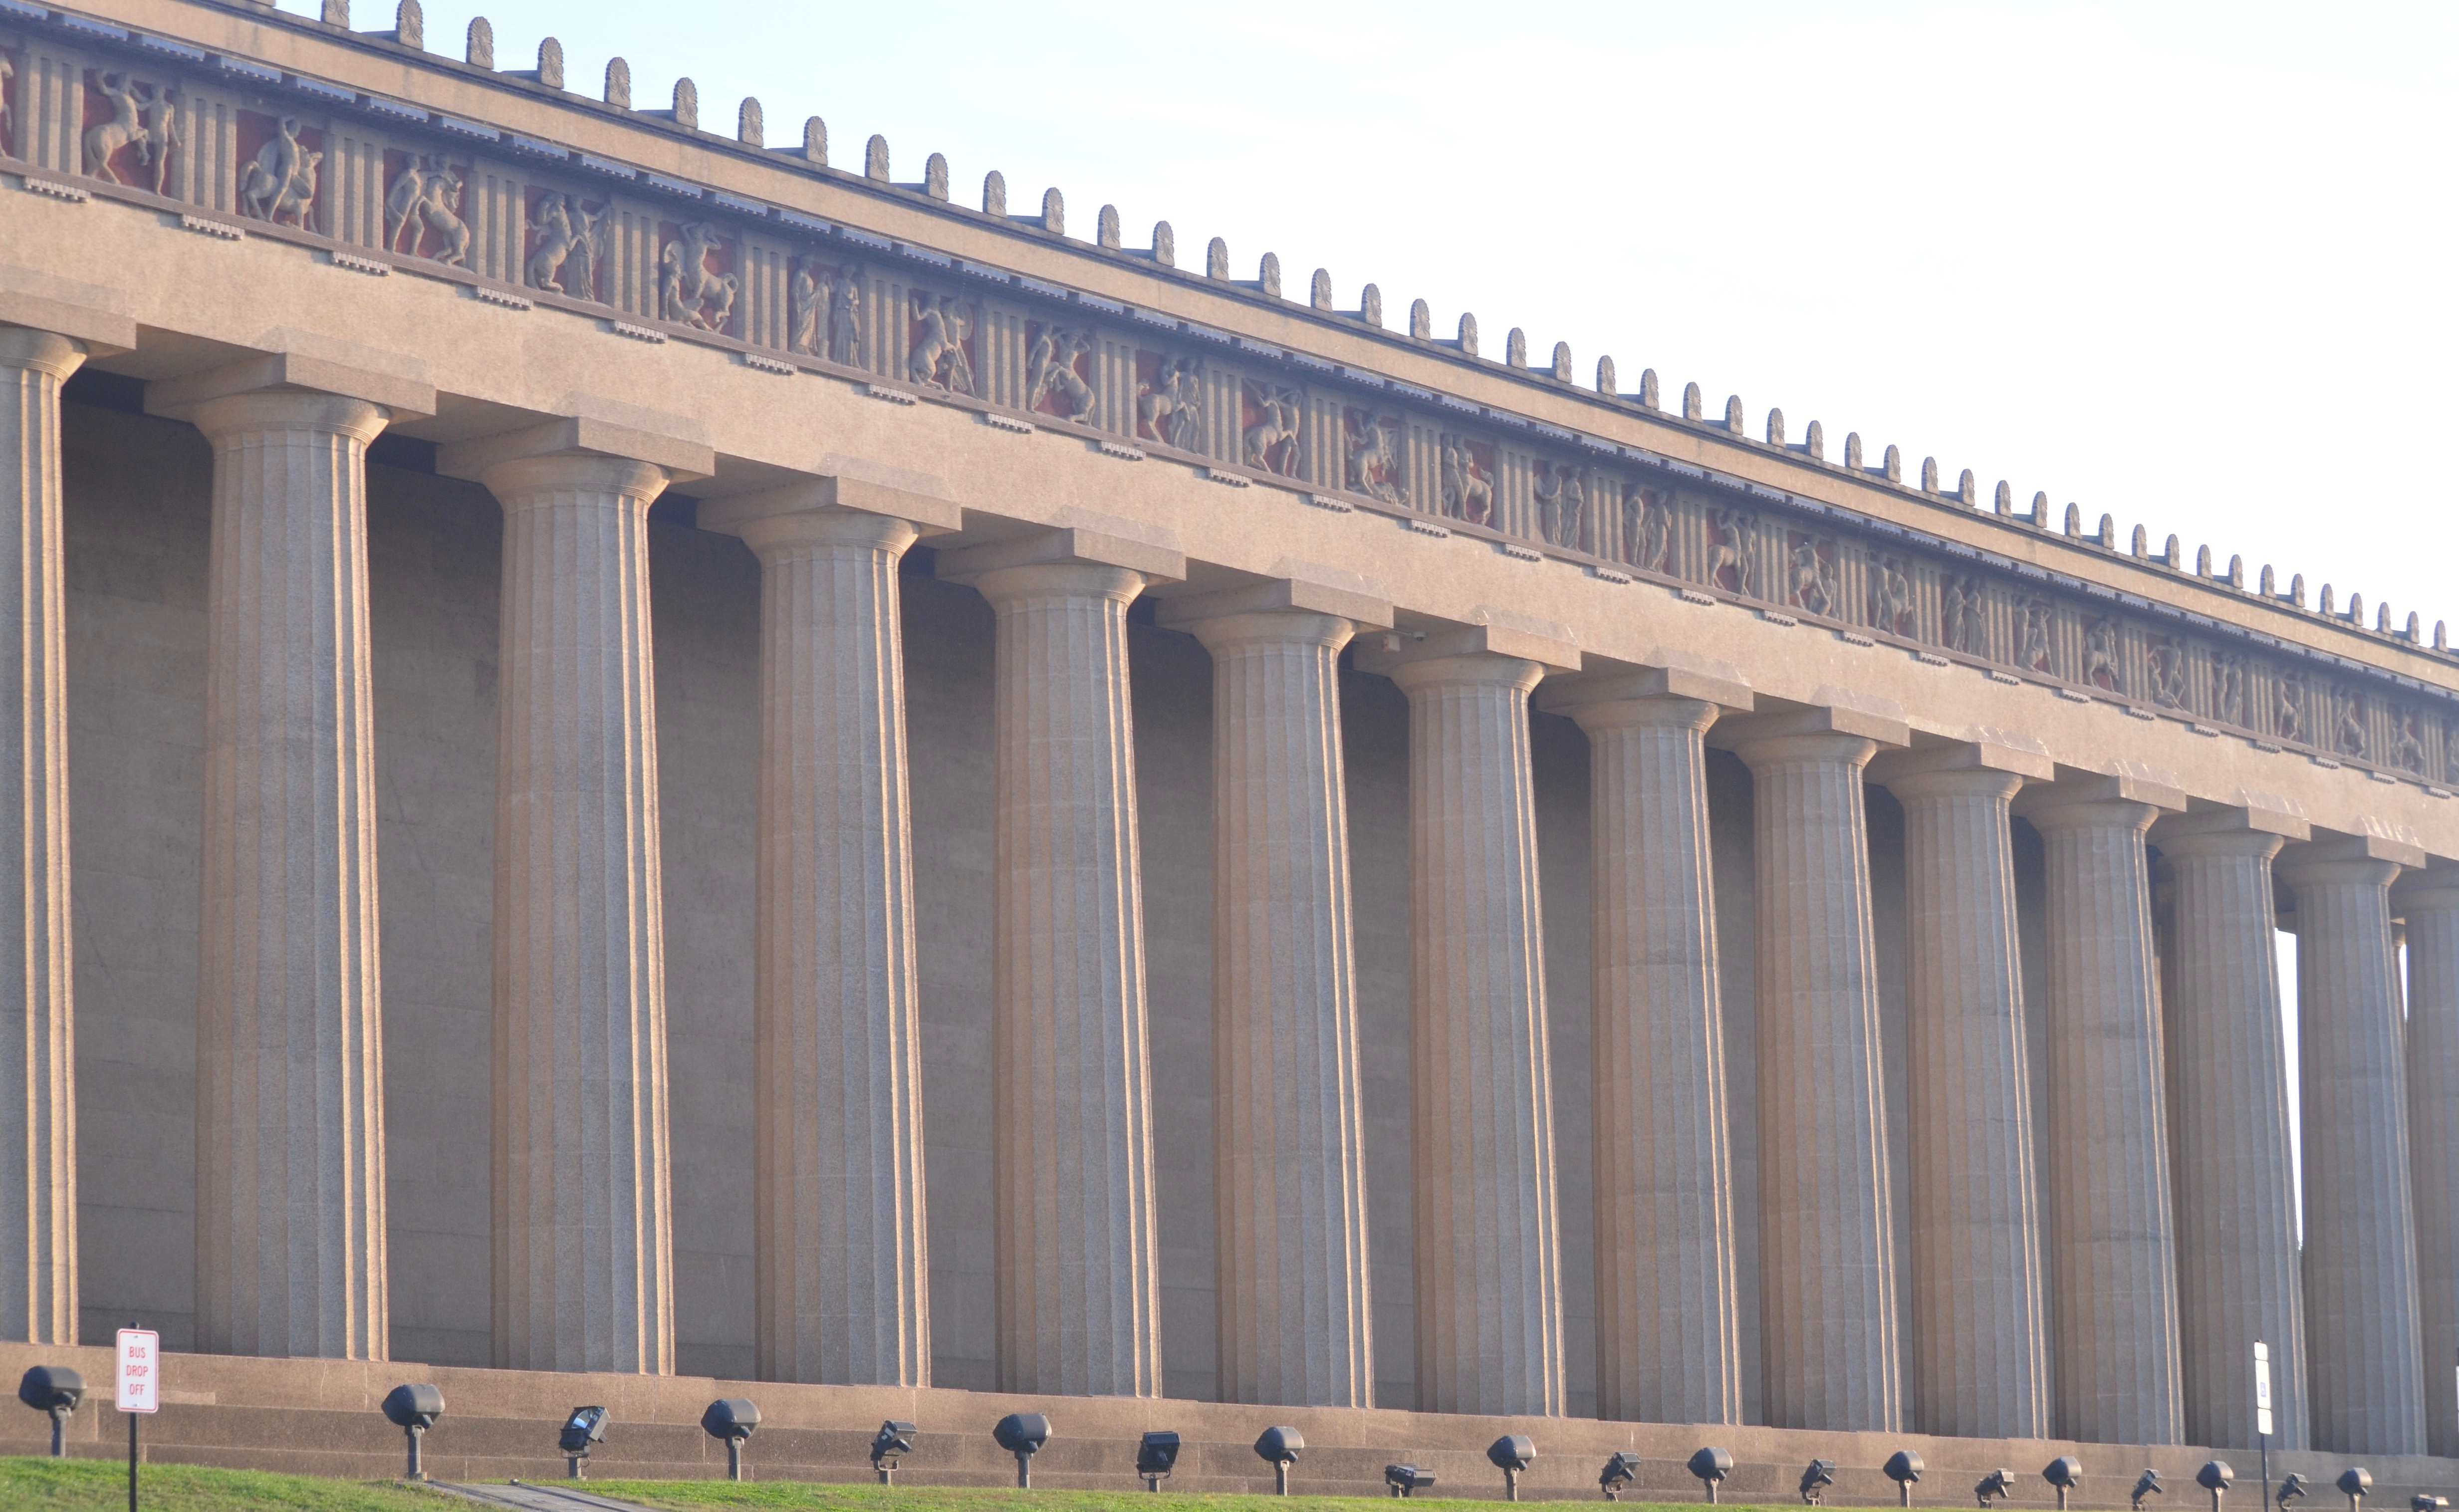
architecture, structure, column, facade, stadium, roman temple, baluster, sport venue, outdoor structure, ancient roman architecture, ancient greek temple